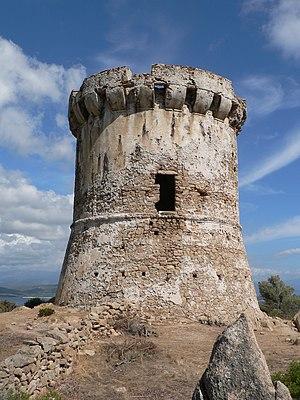
Cet article recense les monuments historiques de la Corse-du-Sud, en France.
Cette liste recense 83 tours génoises de Corse, soit 36 en Corse-du-Sud et 47 en Haute-Corse. Celles-ci sont présentées dans le sens horaire, en fonction de leur implantation, sur le littoral ou pas, depuis l'extrémité Nord de l'île. N'ont été retenues que les tours portées sur les cartes IGN, y compris celles qui sont aujourd'hui ruinées.
Édifiée sur le cap éponyme, la tour de Capo-Nero ou de Capu-Neru est une tour génoise et faisait partie de la juridiction d'Ajaccio et relevait de la Camera. L'édifice est inscrit Monument historique en 1994.